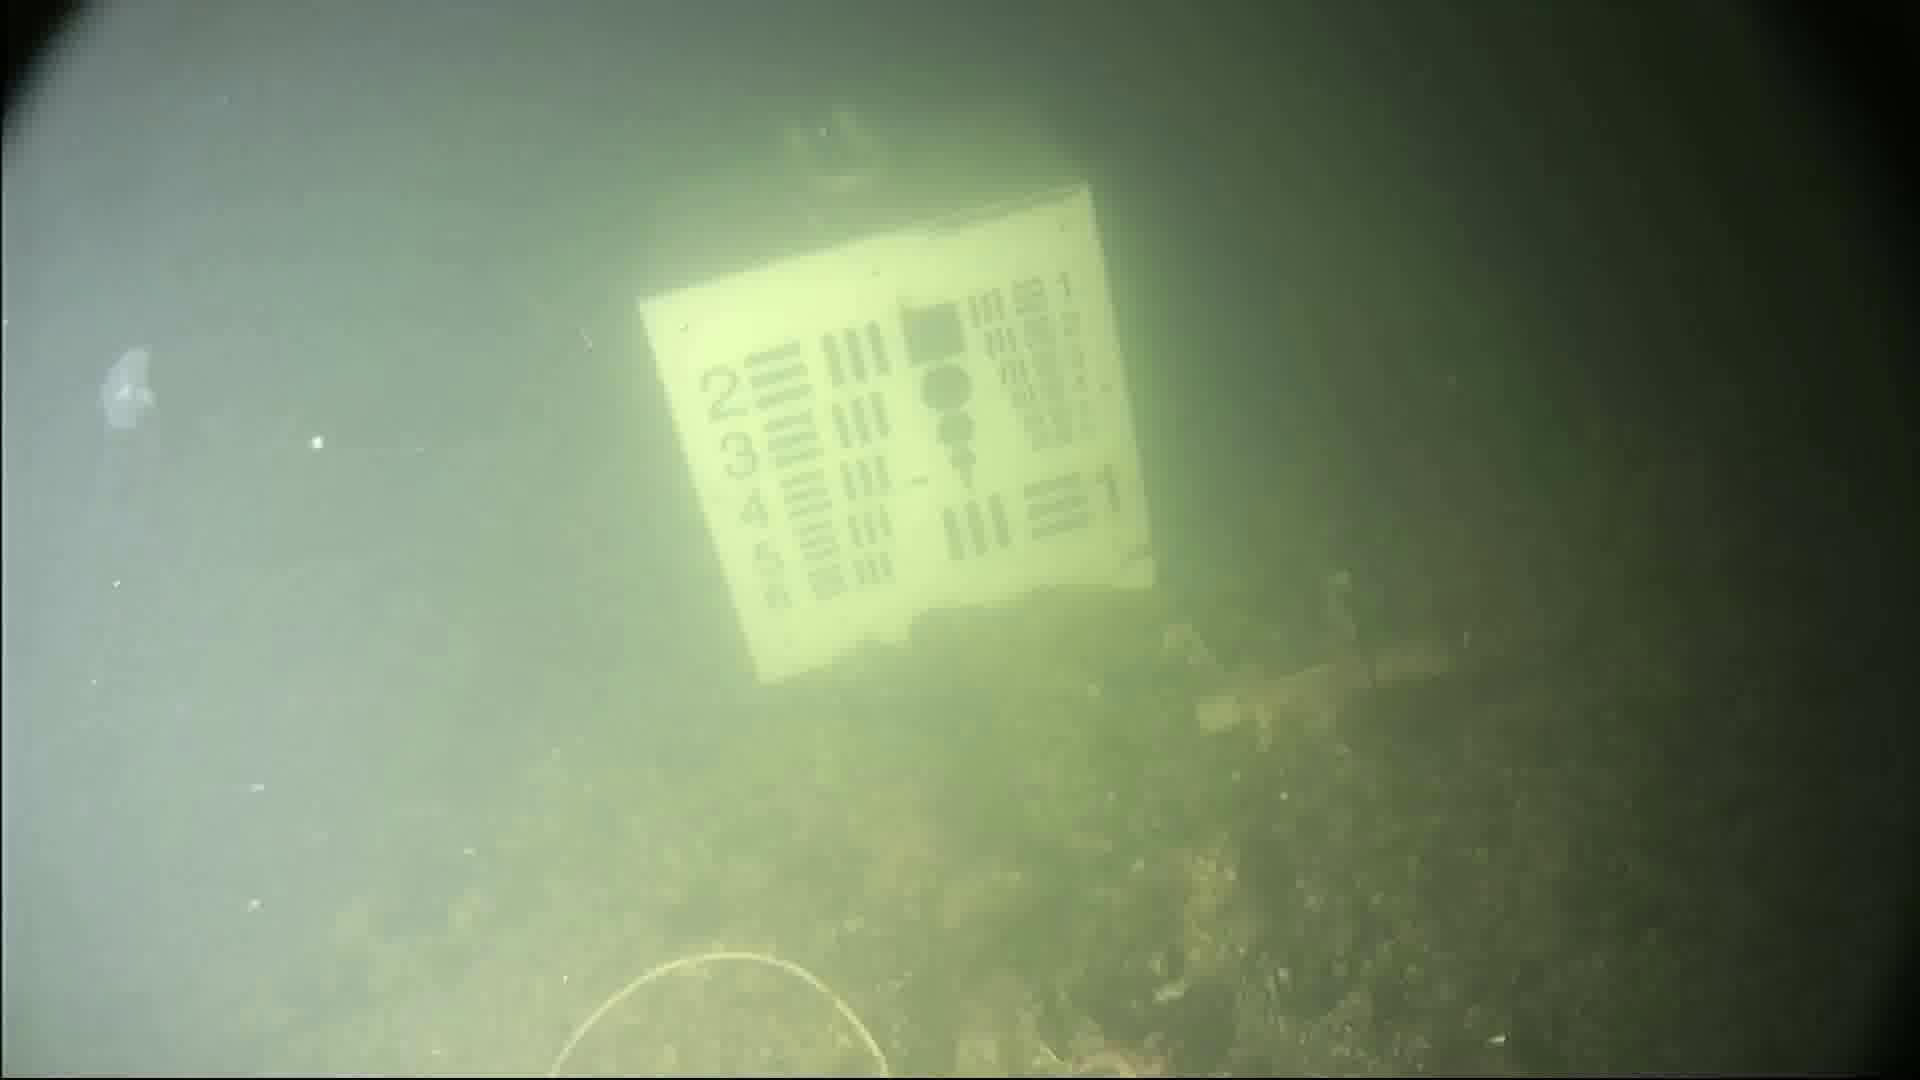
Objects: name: jellyfish